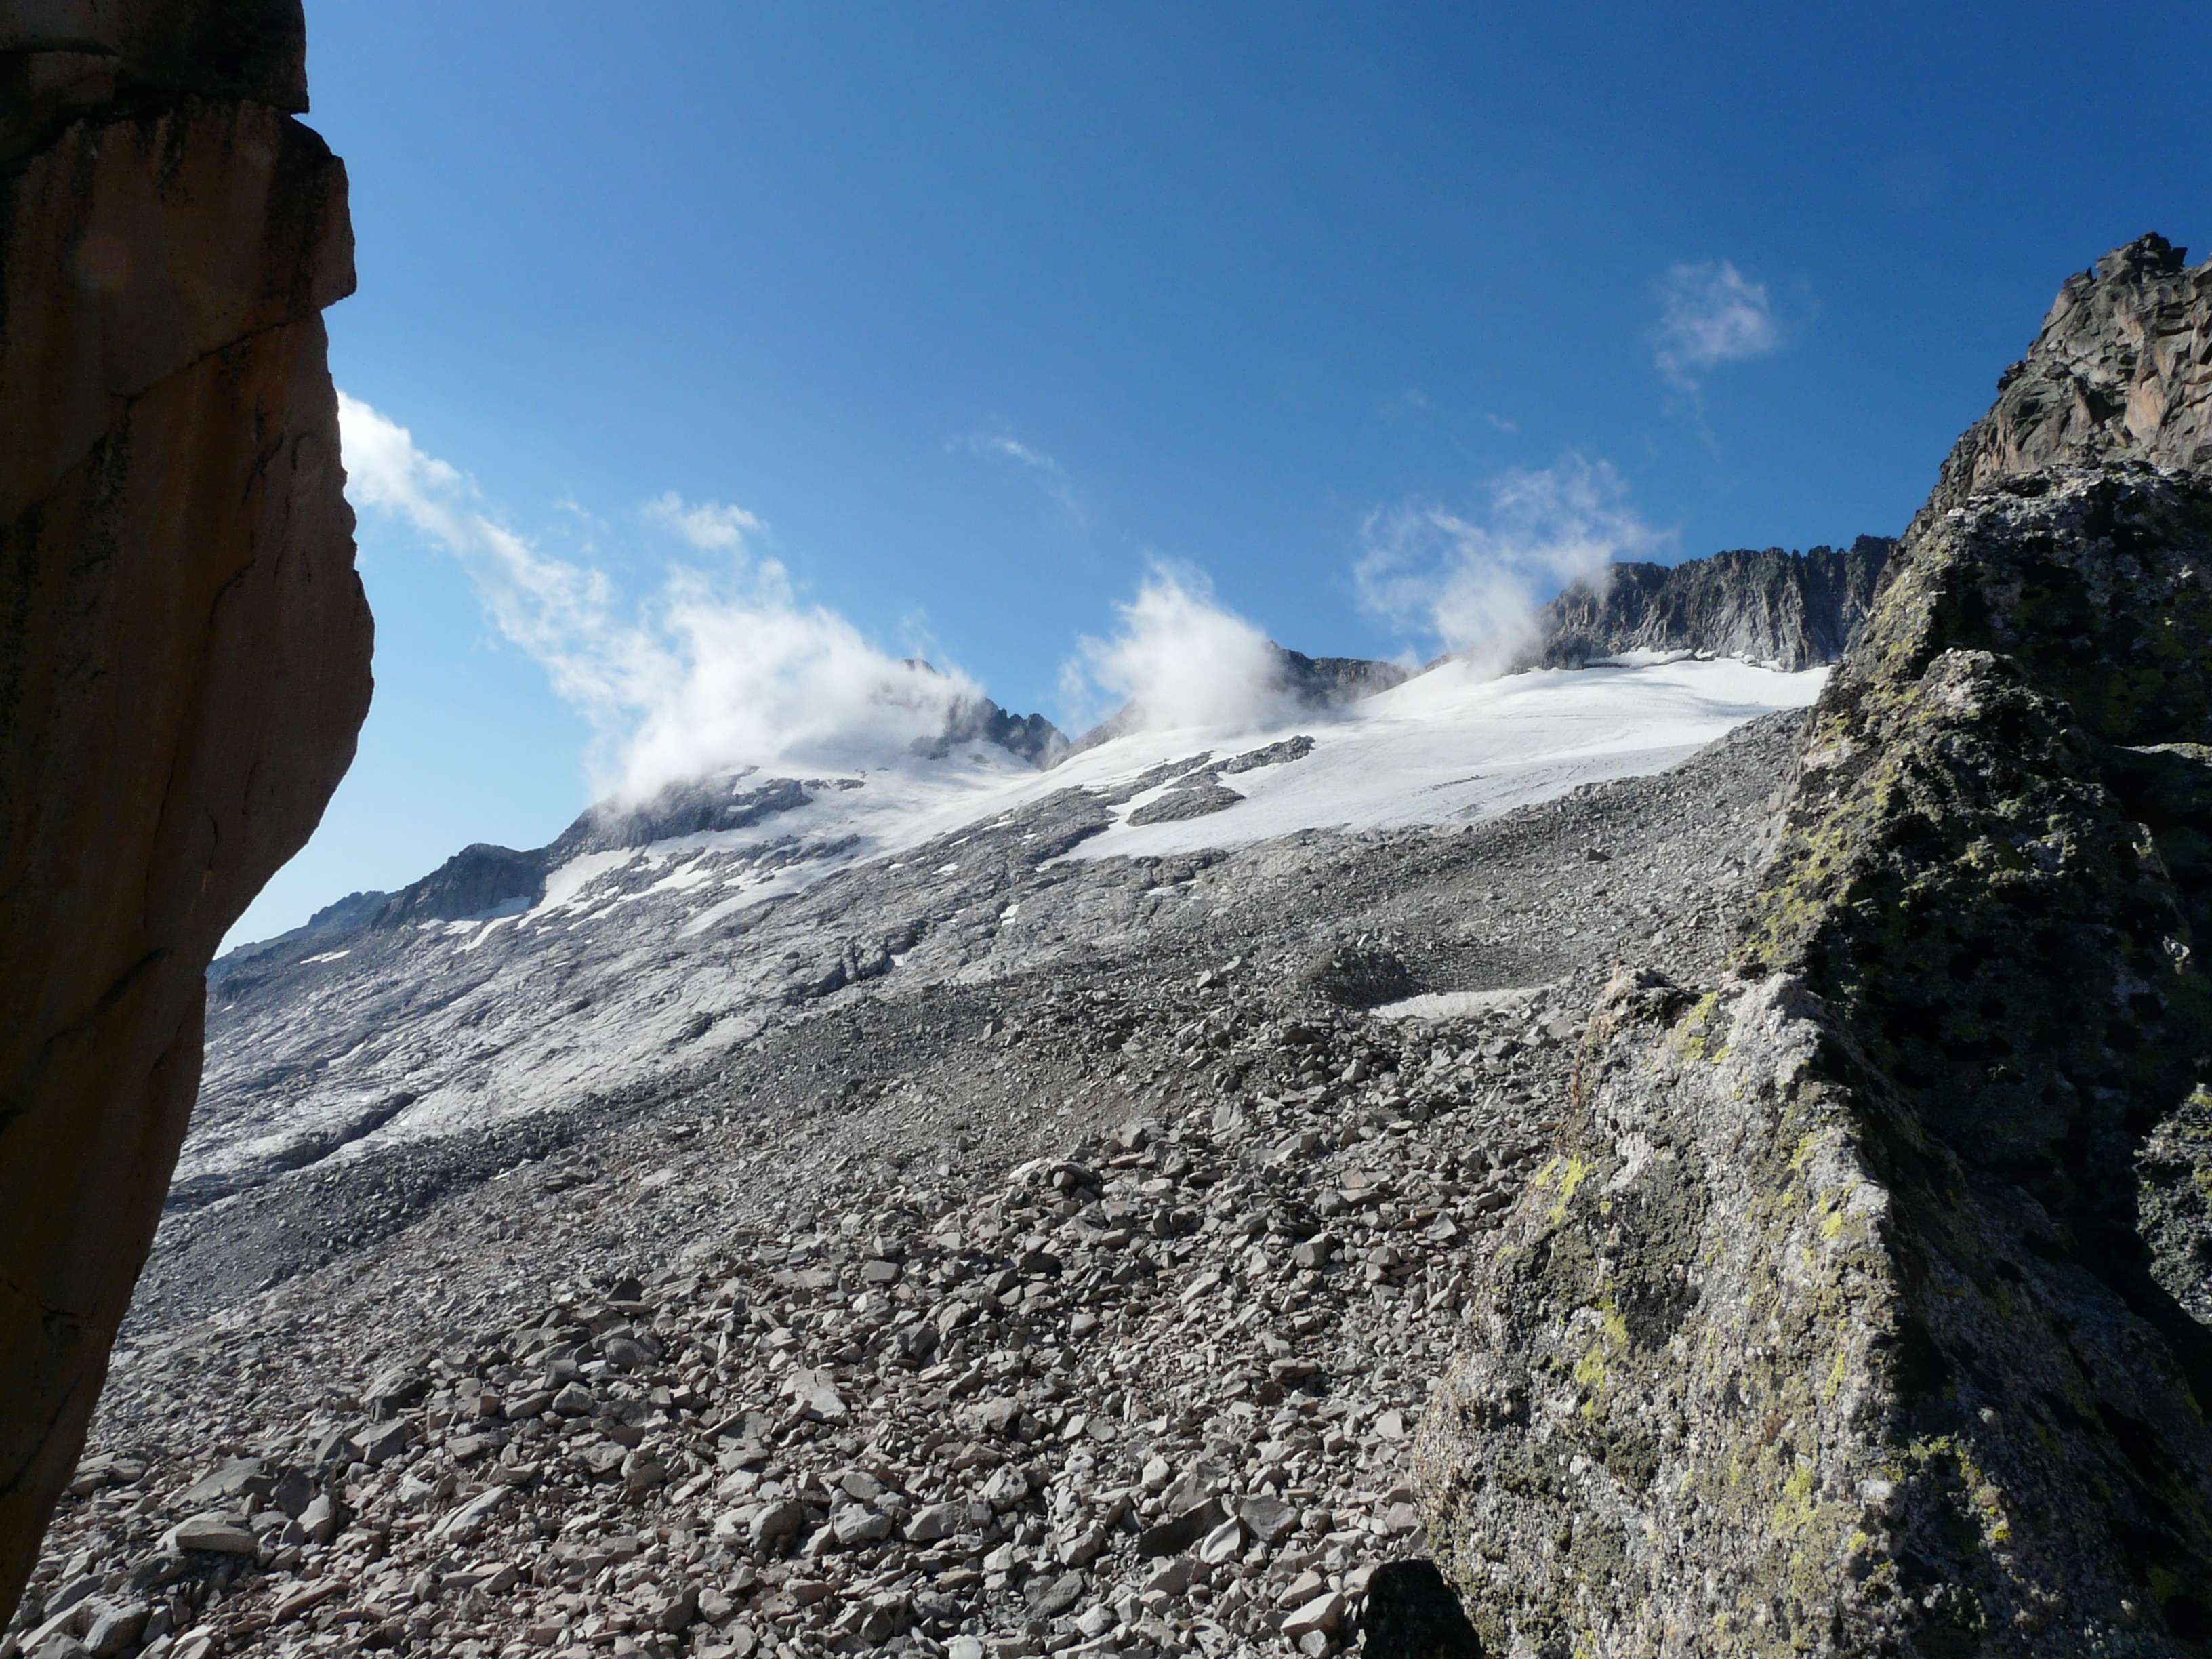
rock, wilderness, walking, mountain, hiking, trail, adventure, valley, mountain range, recreation, cliff, hike, terrain, ridge, summit, mountaineering, clouds, geology, sports, mountains, alps, backpacking, scree, plateau, pyrenees, landform, mountain pass, pico aneto, even, outdoor recreation, geographical feature, mountainous landforms, geological phenomenon, portill n superior